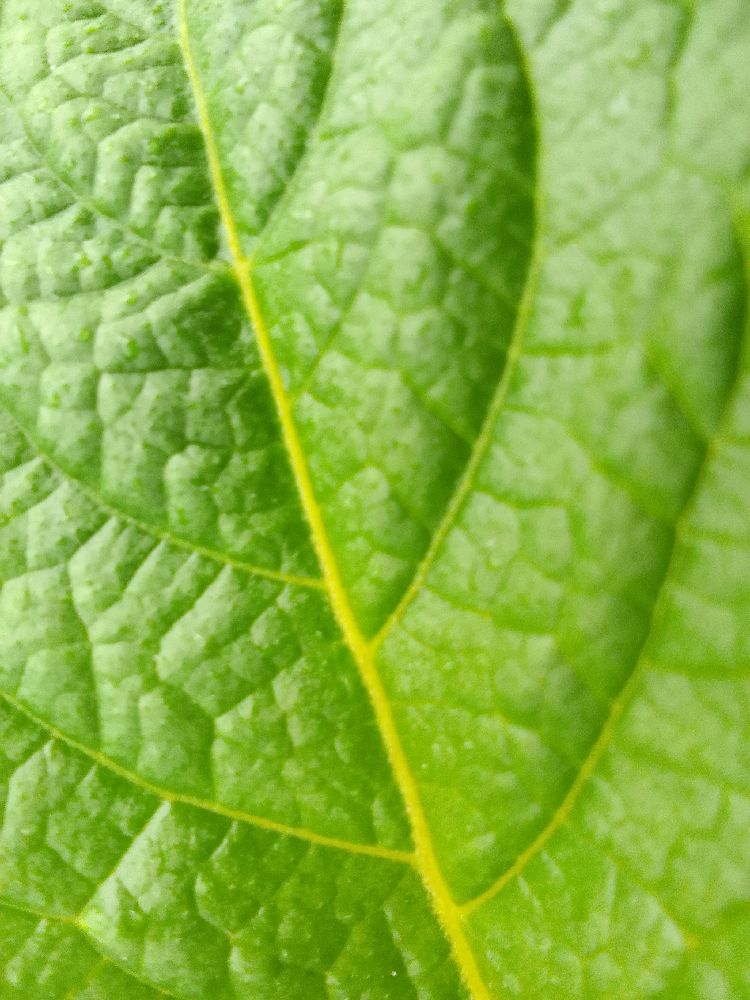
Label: Healthy